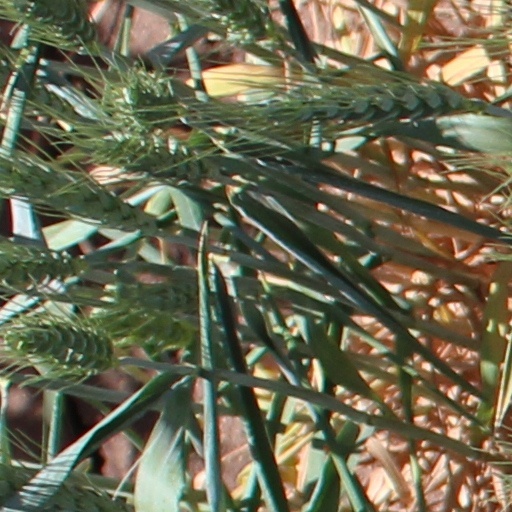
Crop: wheat